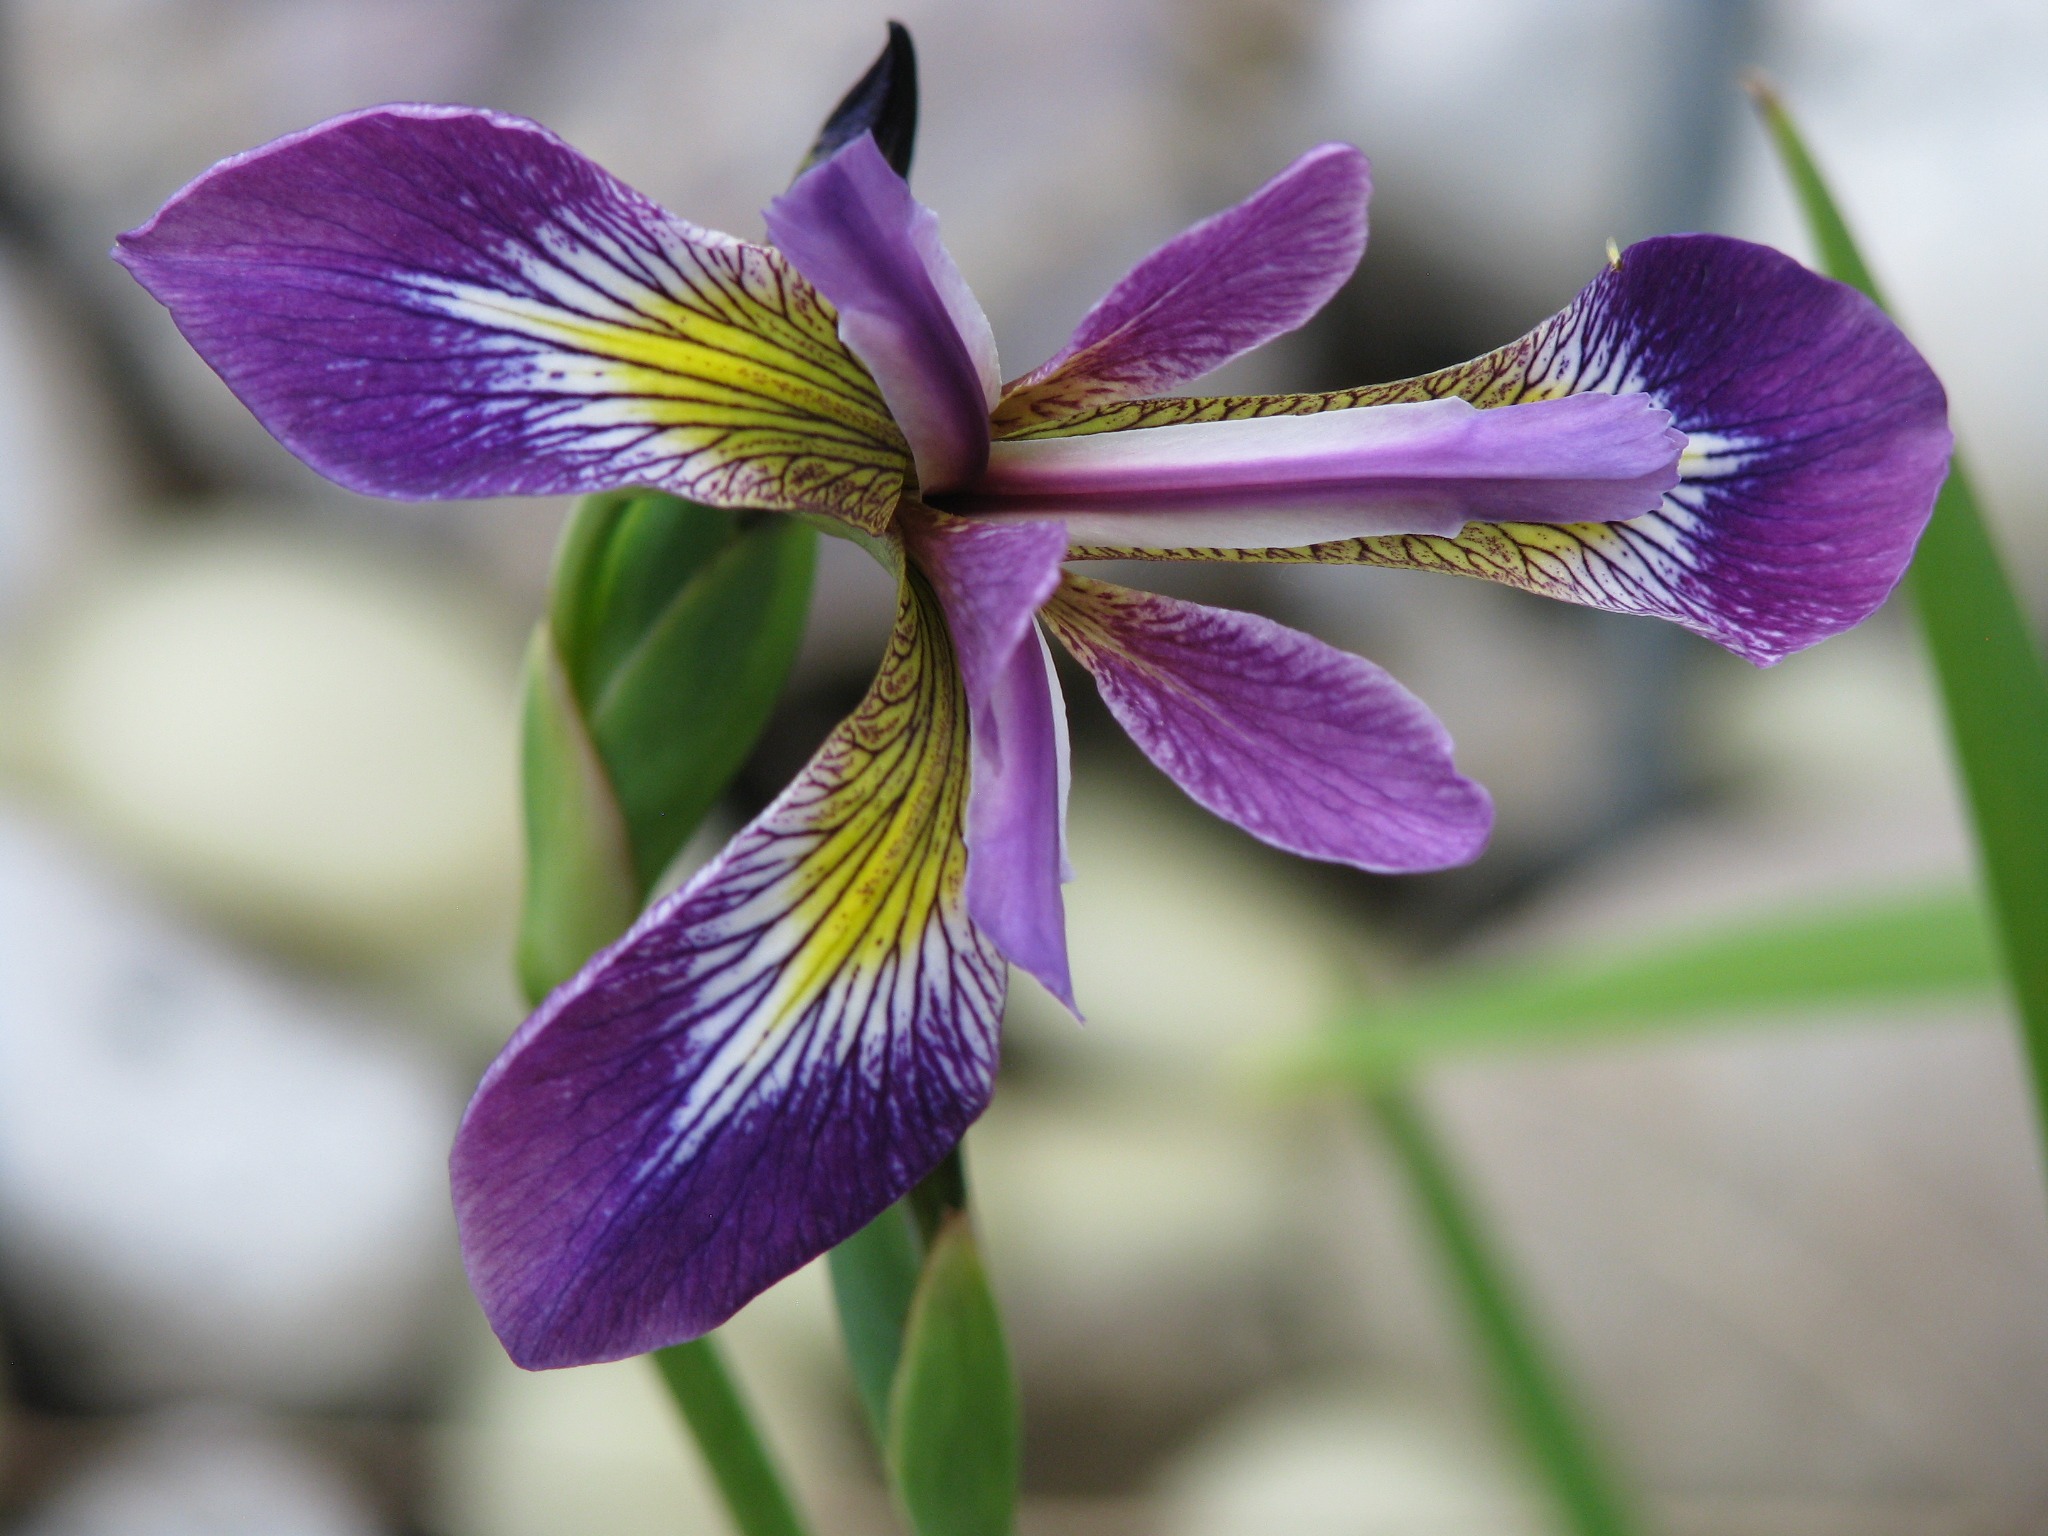
water, nature, plant, flower, petal, botany, garden, flora, iris, eye, organ, lily, macro photography, flowering plant, iris versicolor, plant stem, land plant, iris family